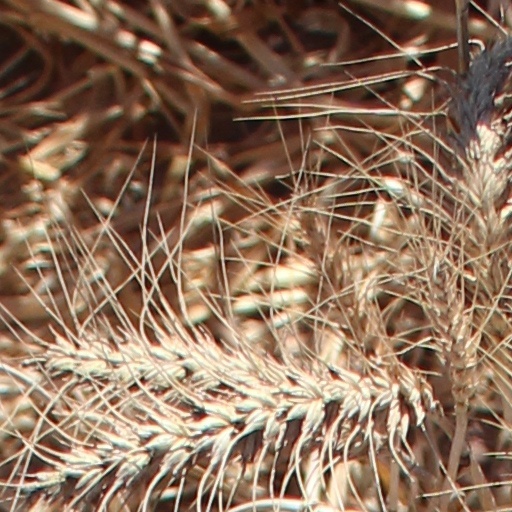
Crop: wheat